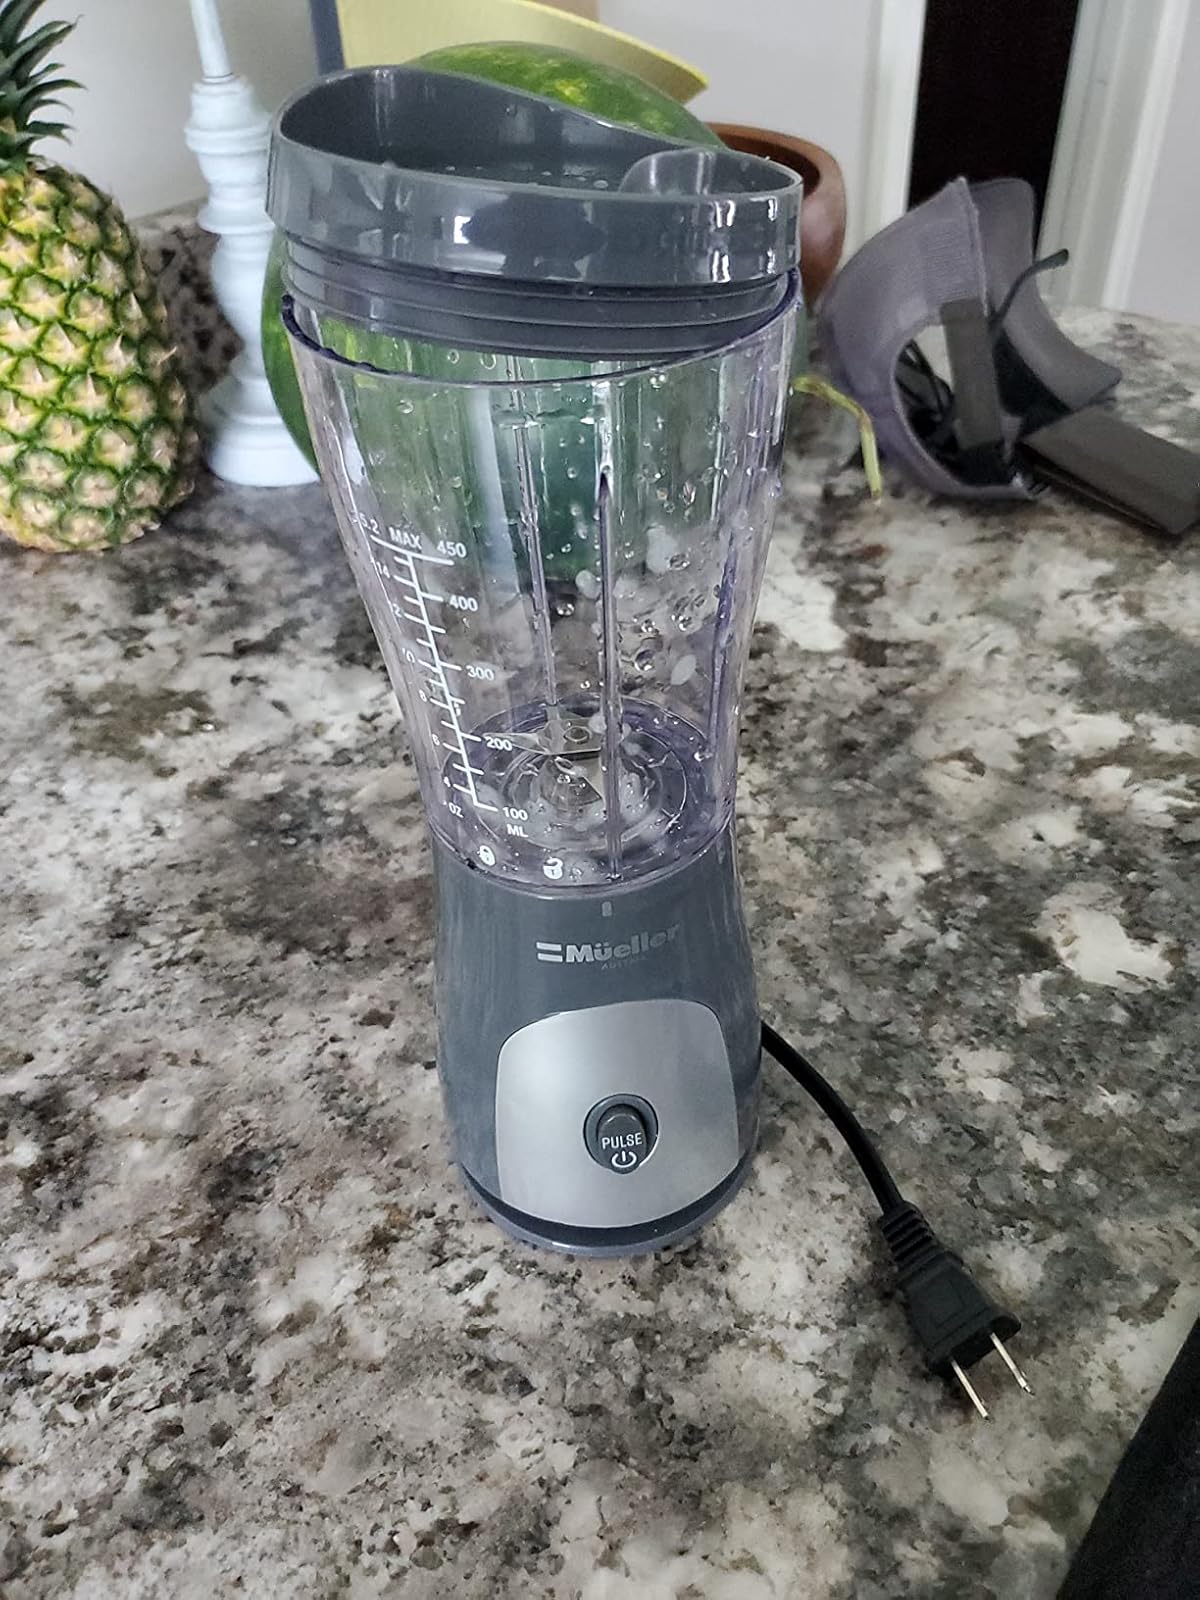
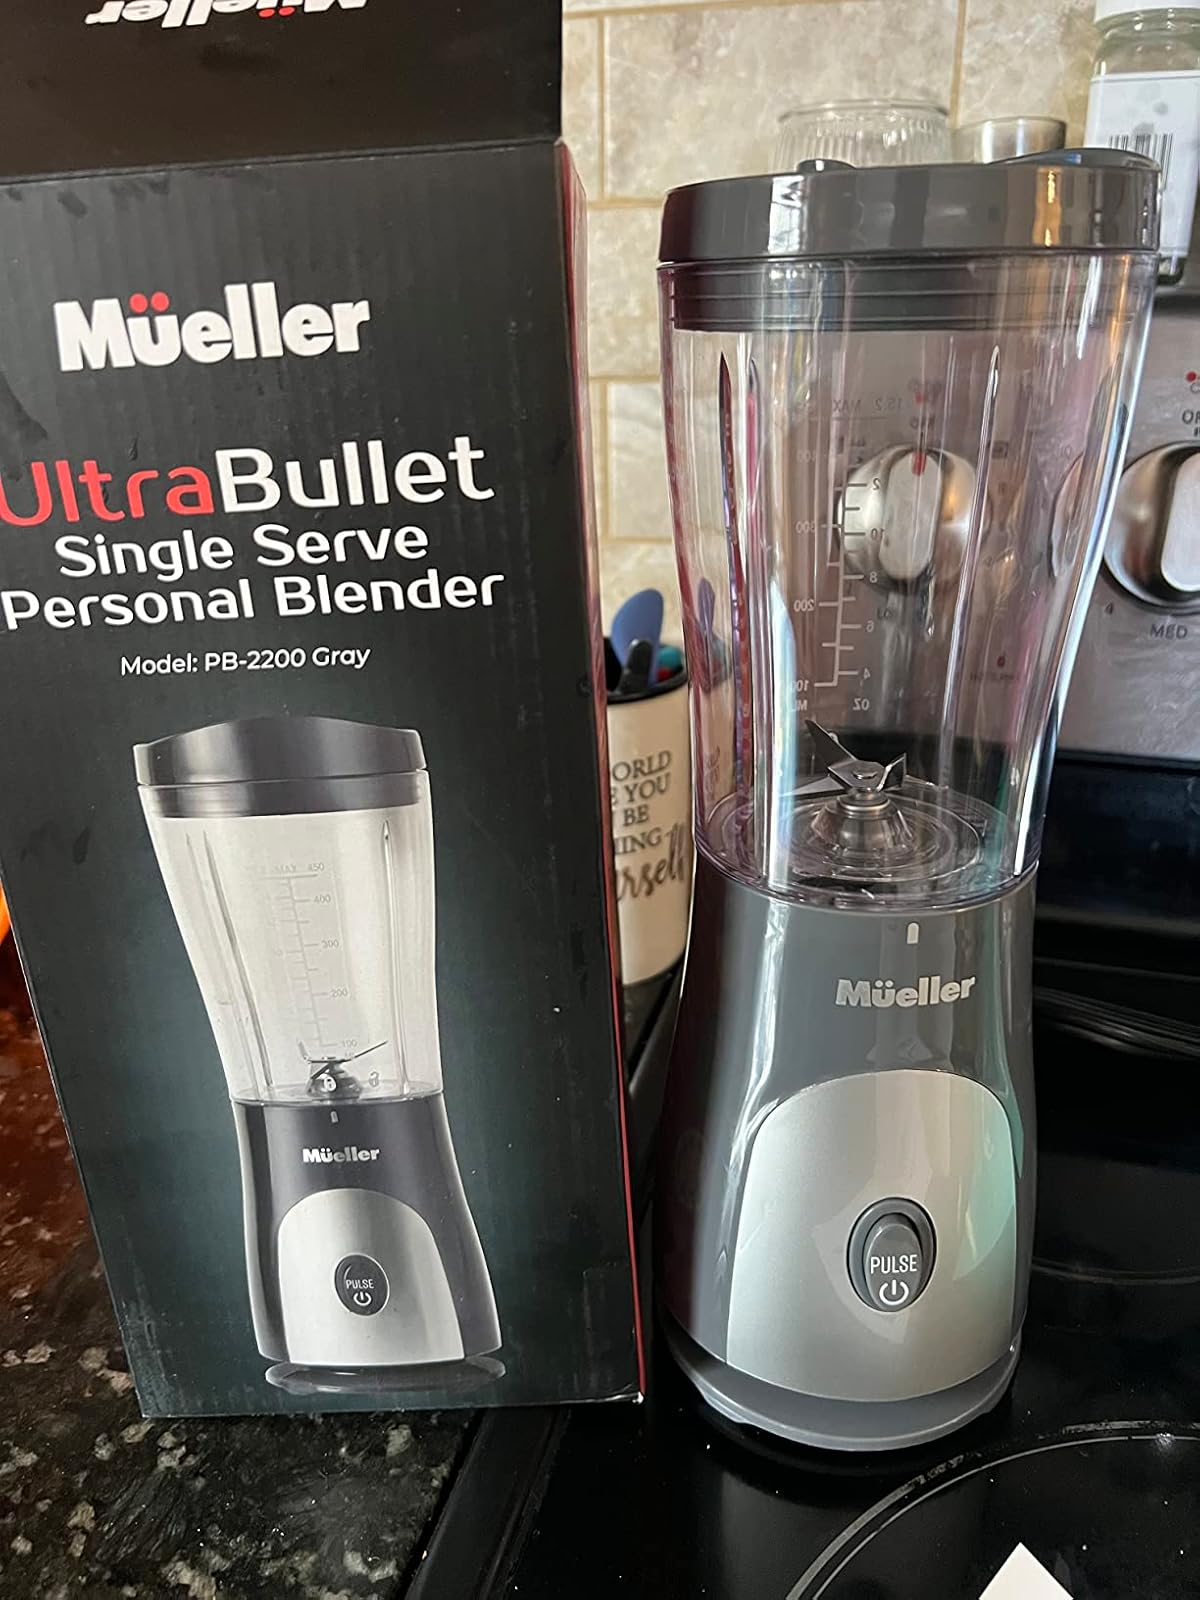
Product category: items_blender
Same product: yes